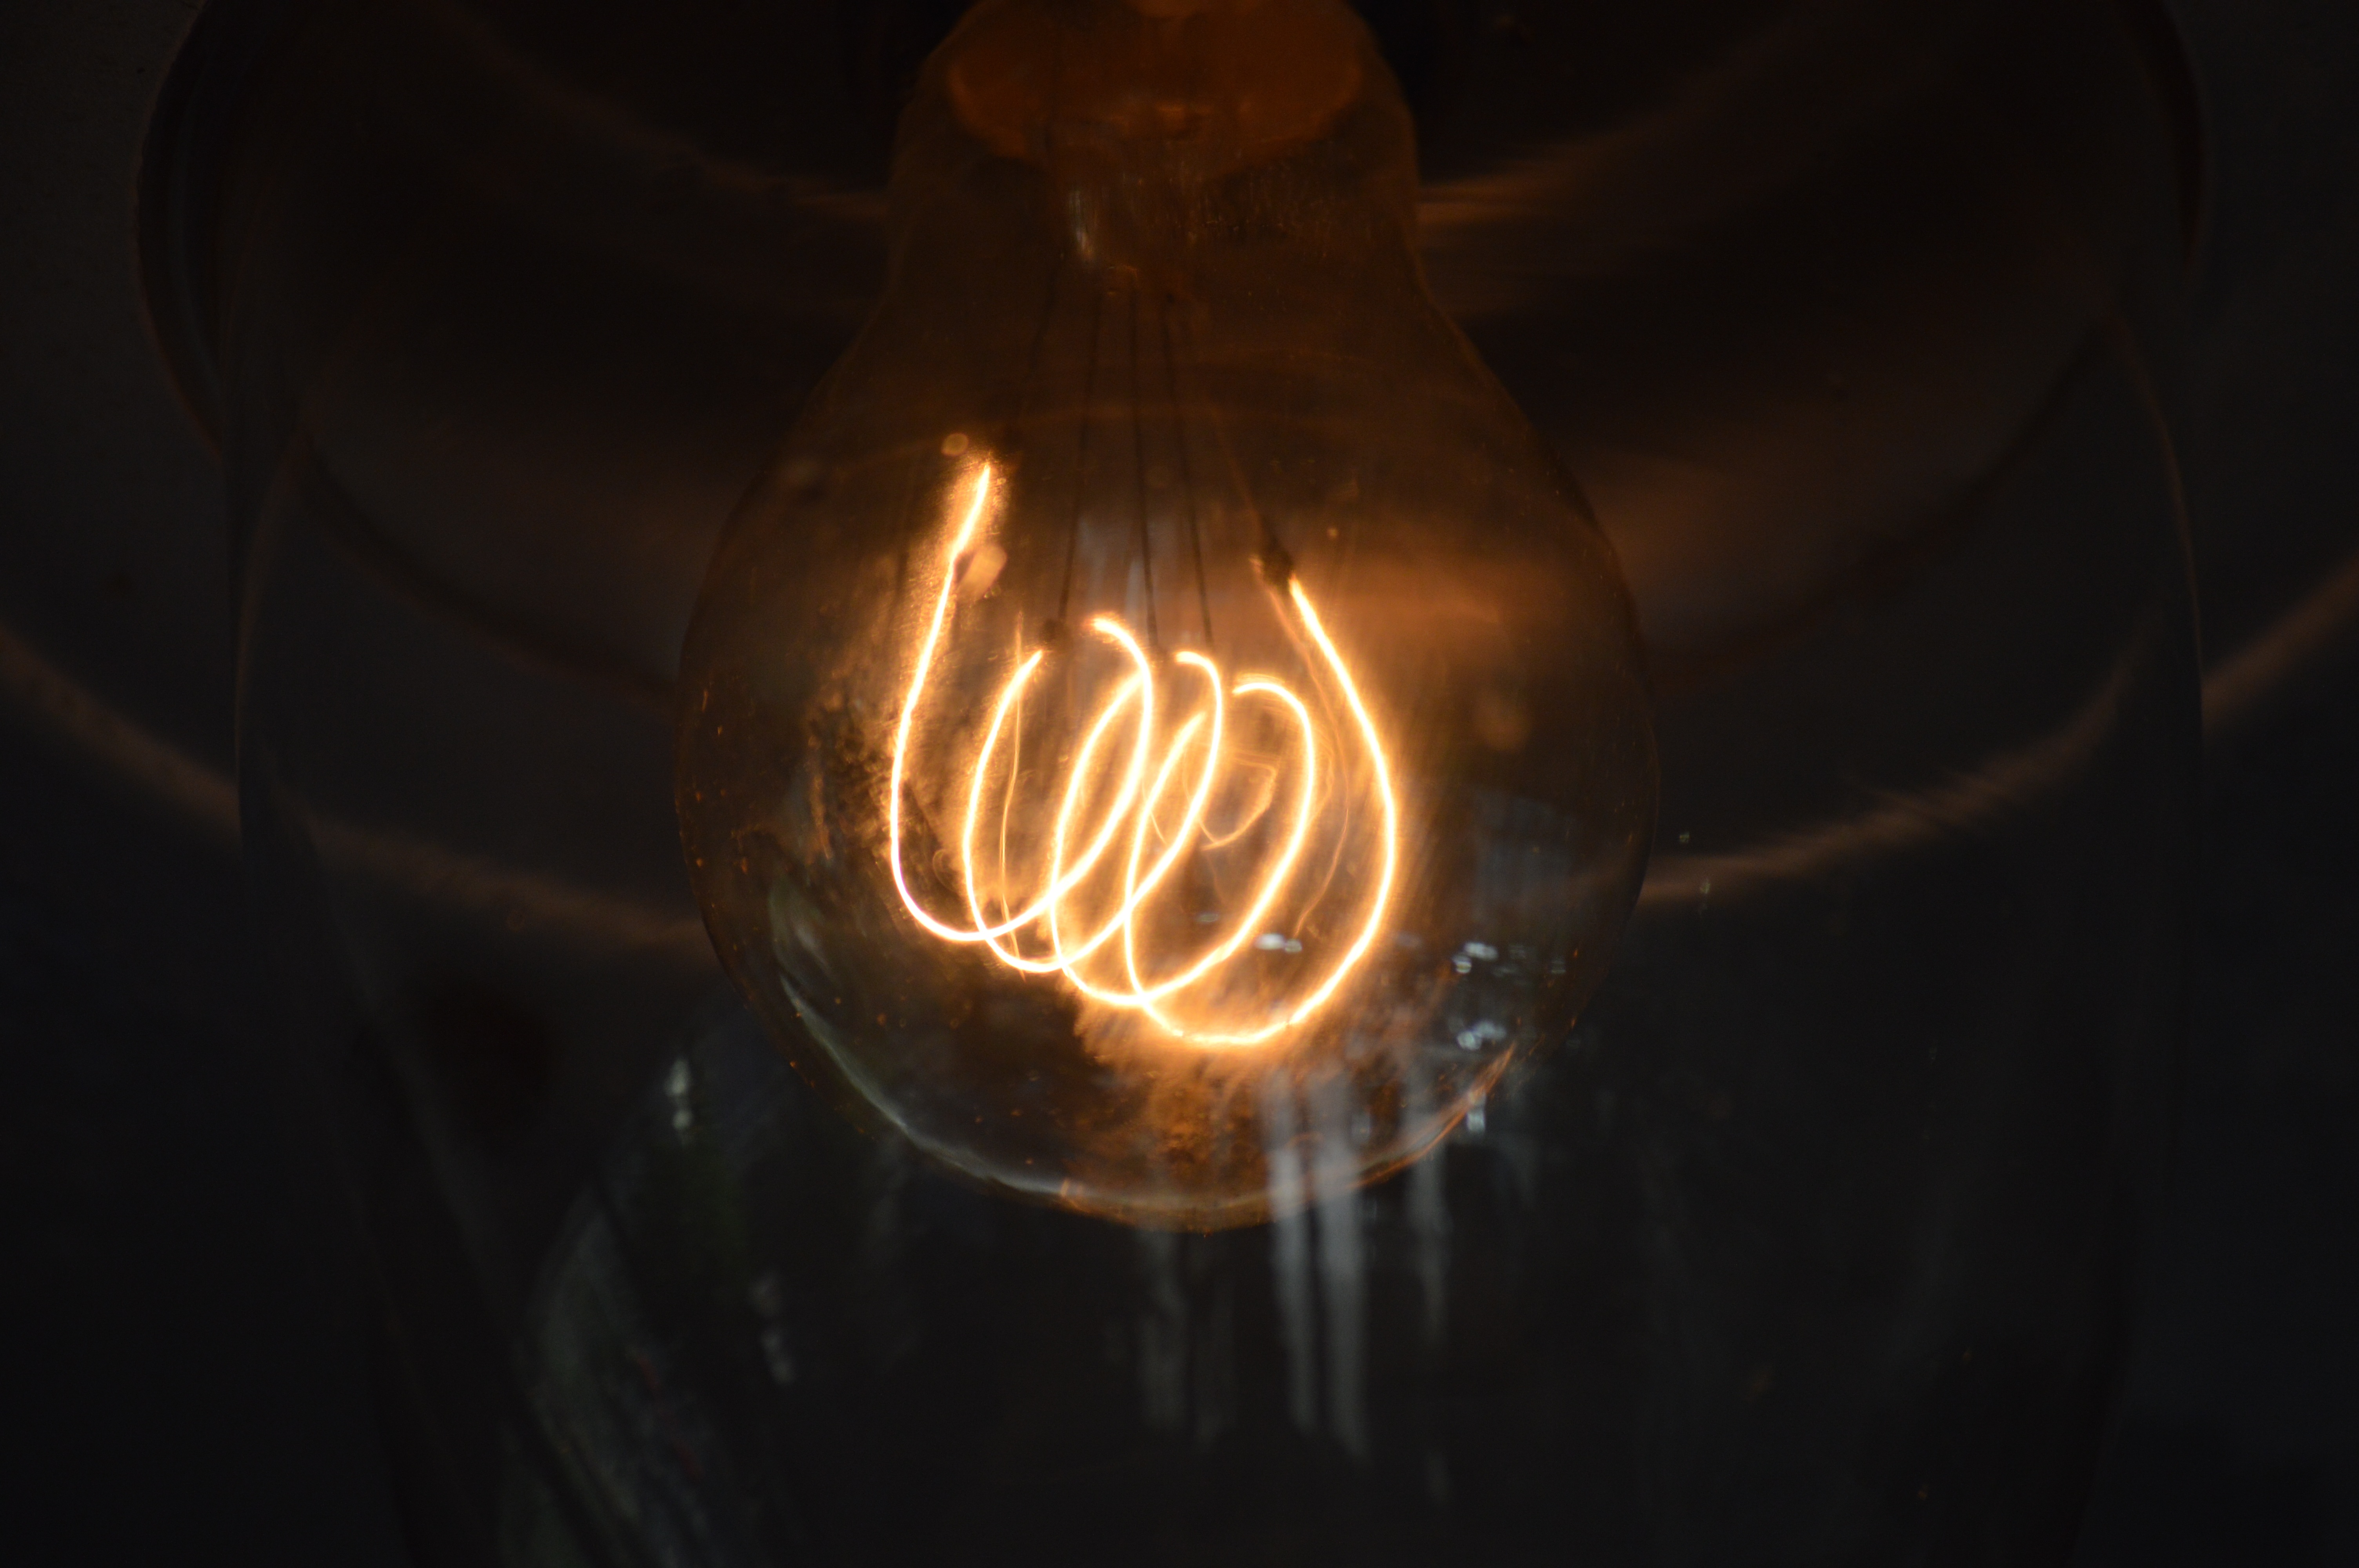
light, night, play, glass, reflection, flame, glow, darkness, lamp, light bulb, lighting, circle, lichtspiel, creativity, light fixture, macro photography, incandescent light bulb